Noto

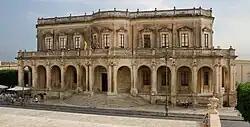
A view of Noto Town Hall.

In 866, the Muslims conquered the city and named it "Nawṭis", elevating it to the capital of one of Sicily’s three districts, the Val di Noto. It remained an important Islamic stronghold until 1091, when it became the last city in Sicily to fall to the Christians. Jordan of Hauteville, the eldest son of the first Norman Count of Sicily, was made lord of Noto. Under Norman rule, it later flourished as a wealthy and influential city.